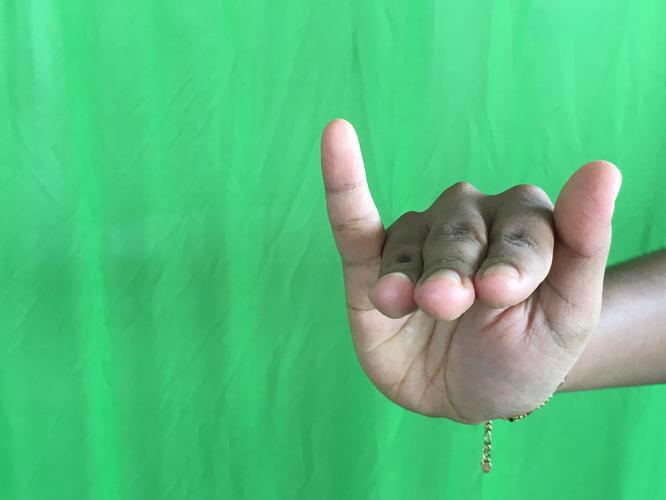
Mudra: Mrigasirsha
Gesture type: single_hand